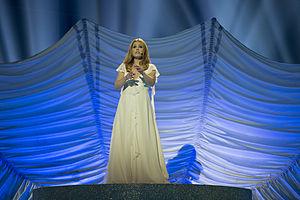
Saint-Marin est l'un des trente-sept pays participants au Concours Eurovision de la chanson 2014, qui se déroule à Copenhague, au Danemark. Le pays est représenté par la chanteuse Valentina Monetta et sa chanson Maybe, sélectionnés en interne par le diffuseur saint-marinais SMRTV.
Maybe (Forse) est une chanson de Valentina Monetta ; elle représente son pays Saint-Marin pour la troisième fois consécutive. Elle est annoncée comme représentante de son pays le 19 juin 2013, la chanson, elle, est présentée le 14 mars 2014.
Saint-Marin participe au Concours Eurovision de la chanson, depuis sa cinquante-troisième édition, en 2008, et ne l’a encore jamais remporté.